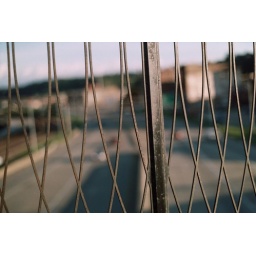
on a bridge over a highway